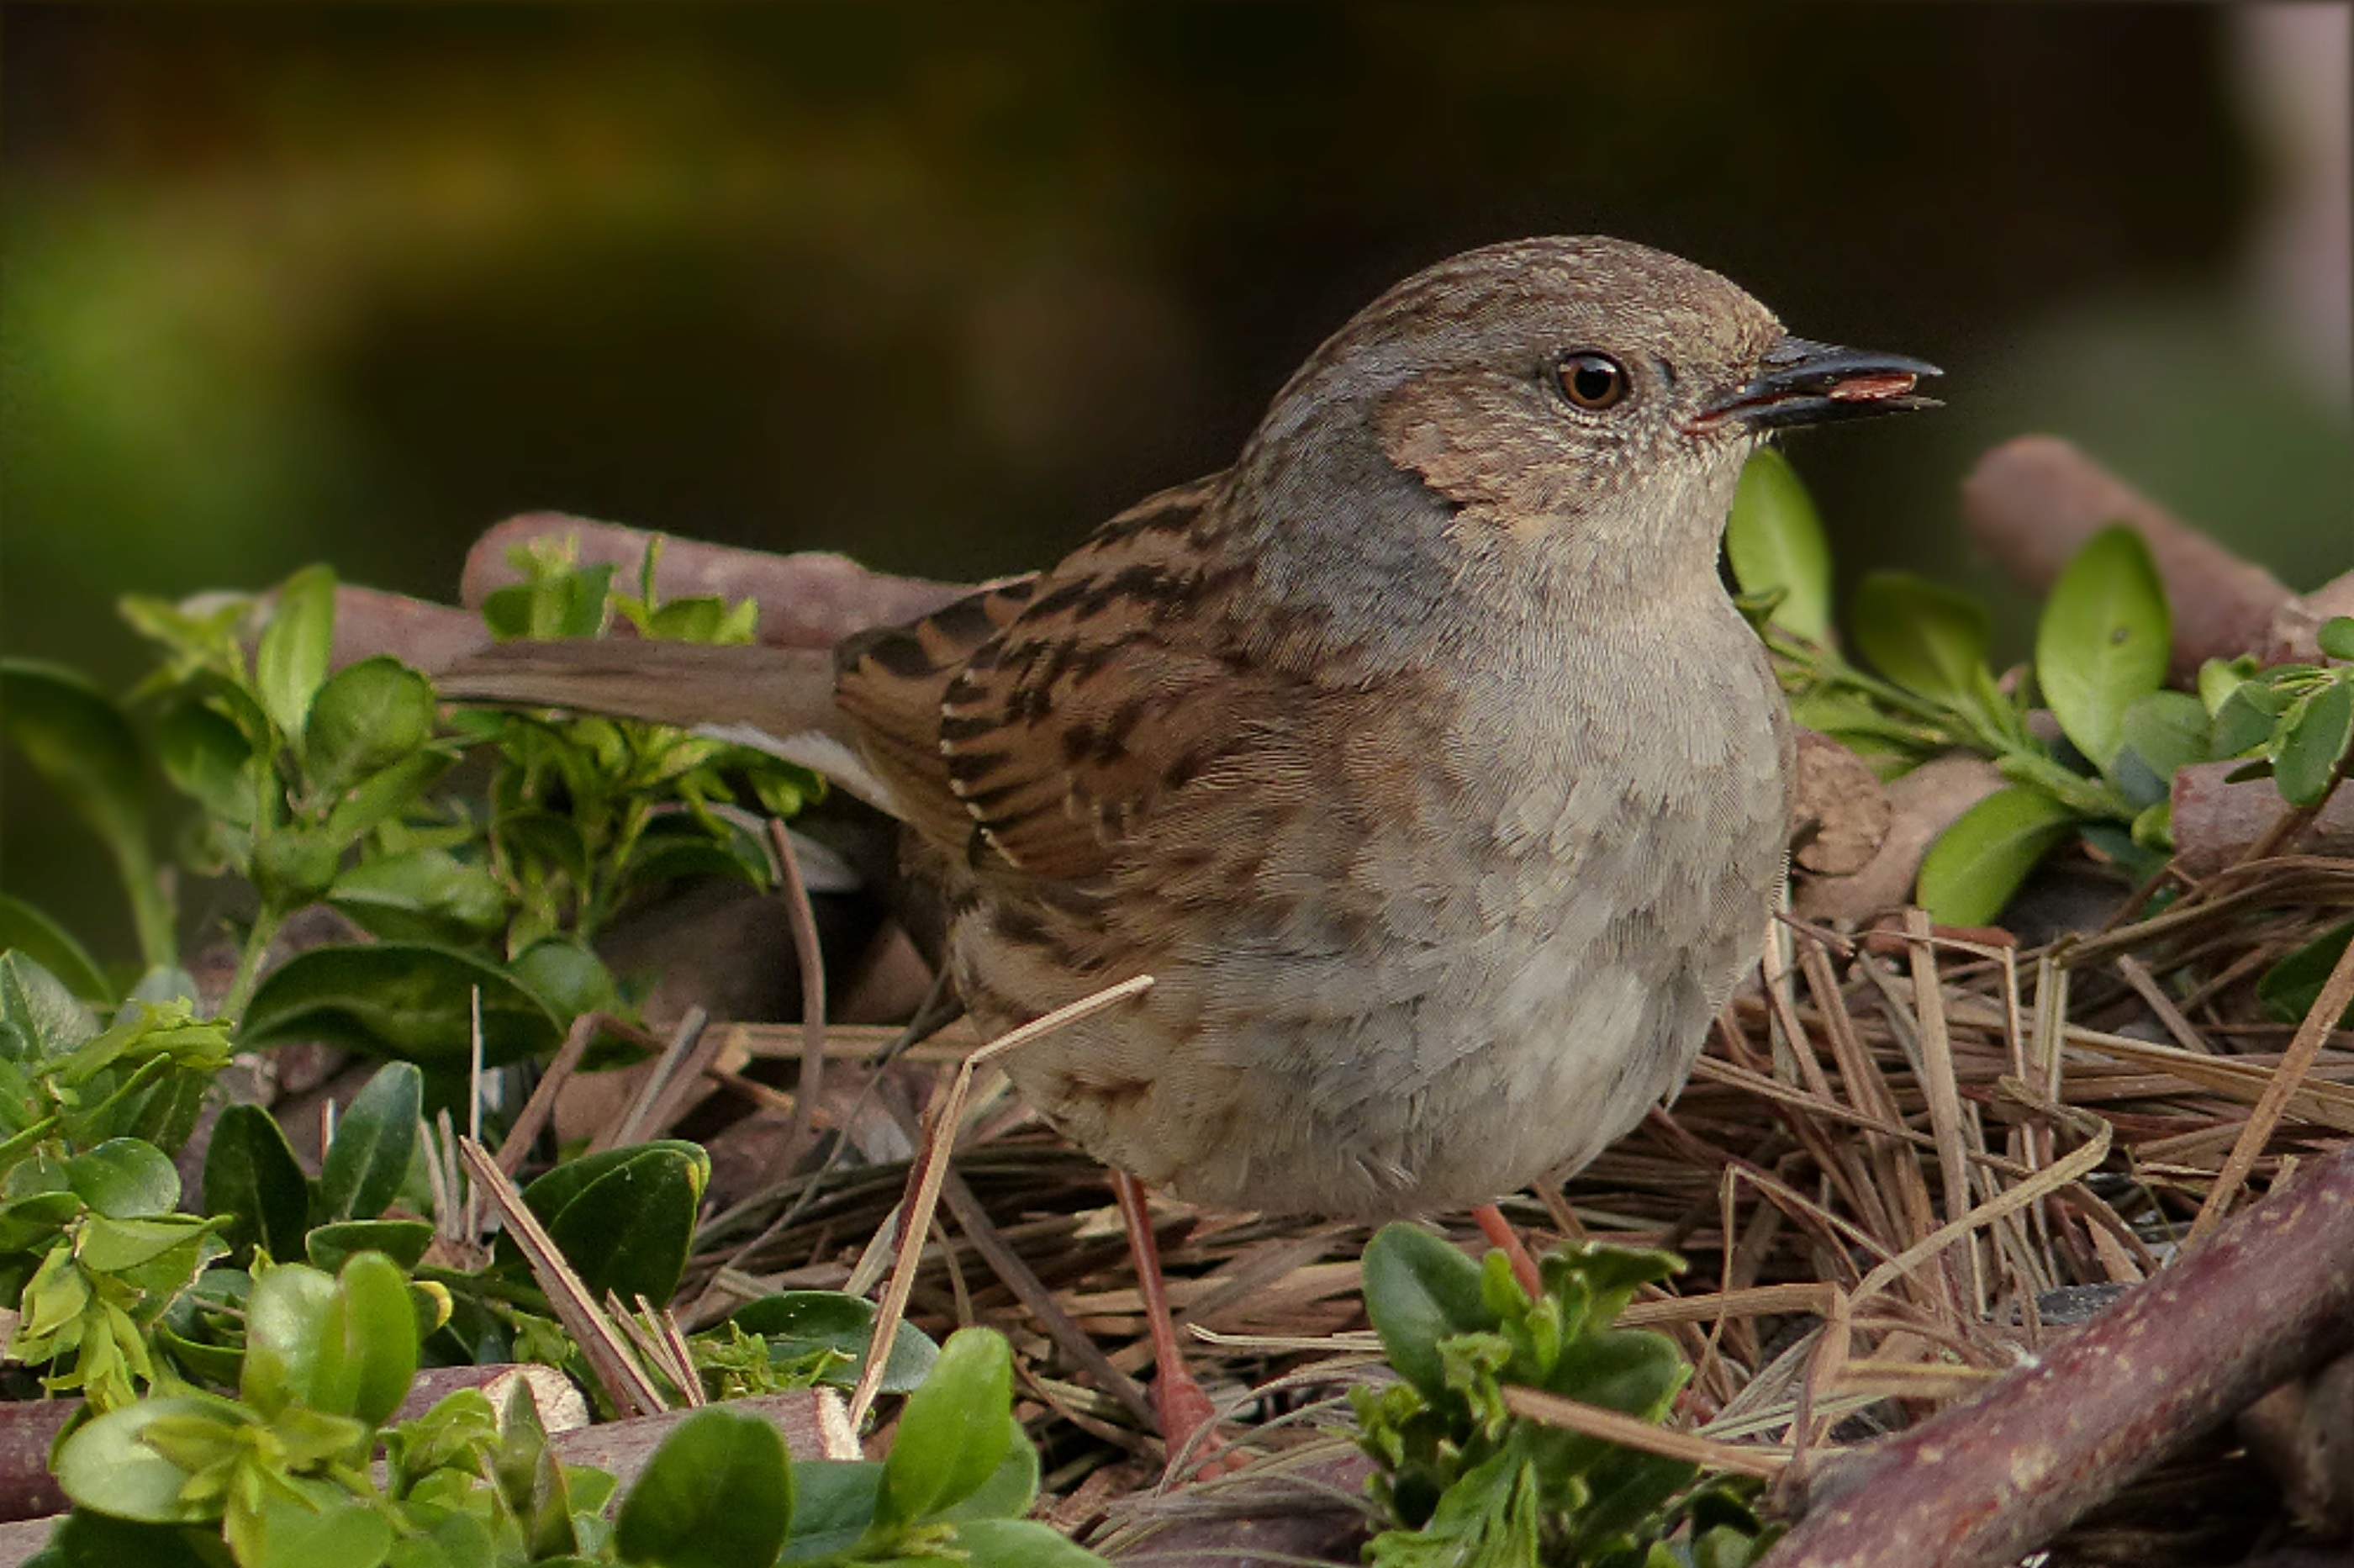
nature, branch, bird, wildlife, beak, garden, robin, fauna, songbird, vertebrate, sparrow, finch, blackbird, foraging, dunnock, wren, lark, house sparrow, old world flycatcher, perching bird, emberizidae, cinclidae, nightingale, ortolan bunting, prunella modularis